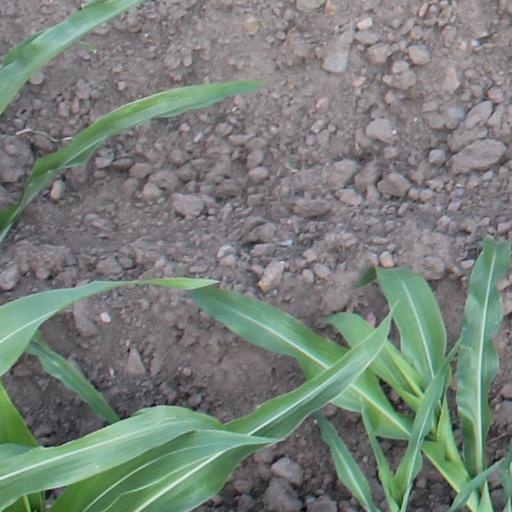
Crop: maize; corn